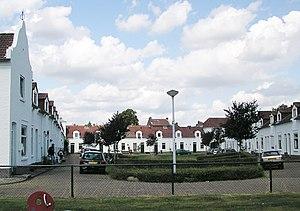
Wittevrouwenveld, abrégé « WVV » en néerlandais, est un quartier la commune de Maastricht, dans la province du Limbourg néerlandais.